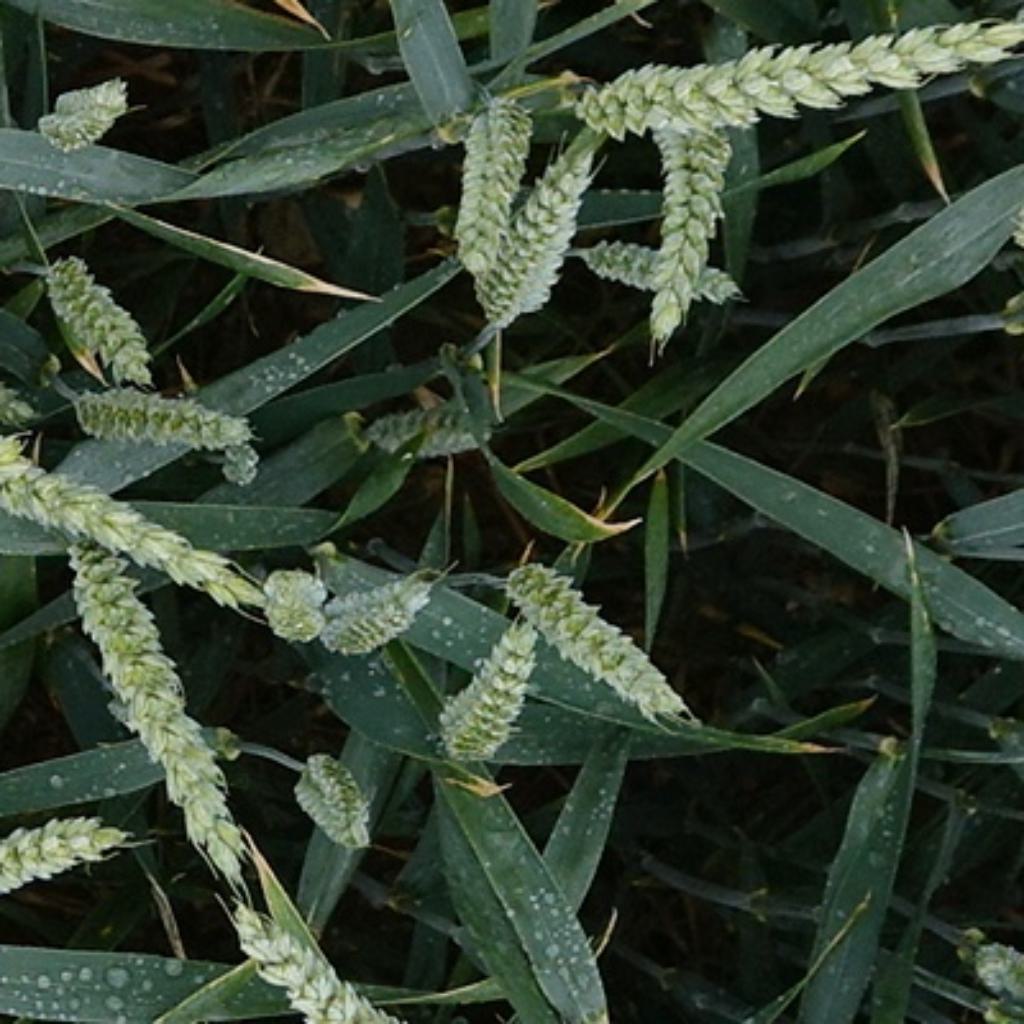
Country: France
Location: Toulouse
Wheat development stage: Filling - Ripening